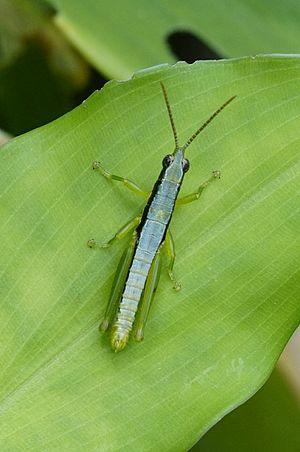
Neorthacris est un genre d'insectes orthoptères de la famille des Pyrgomorphidae.